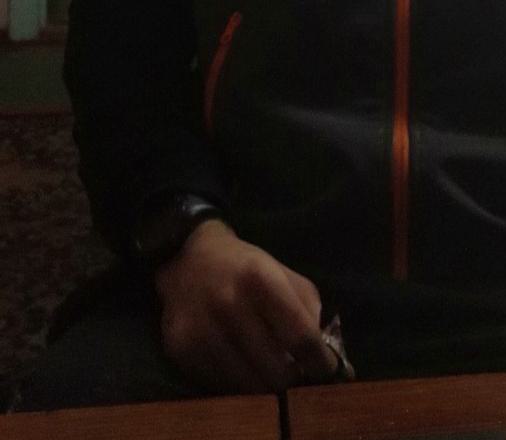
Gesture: no_gesture